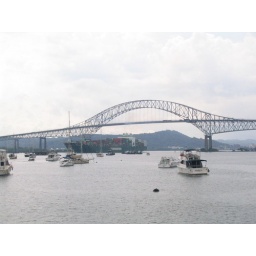
A massive ship going under the bridge at the mouth of the canal